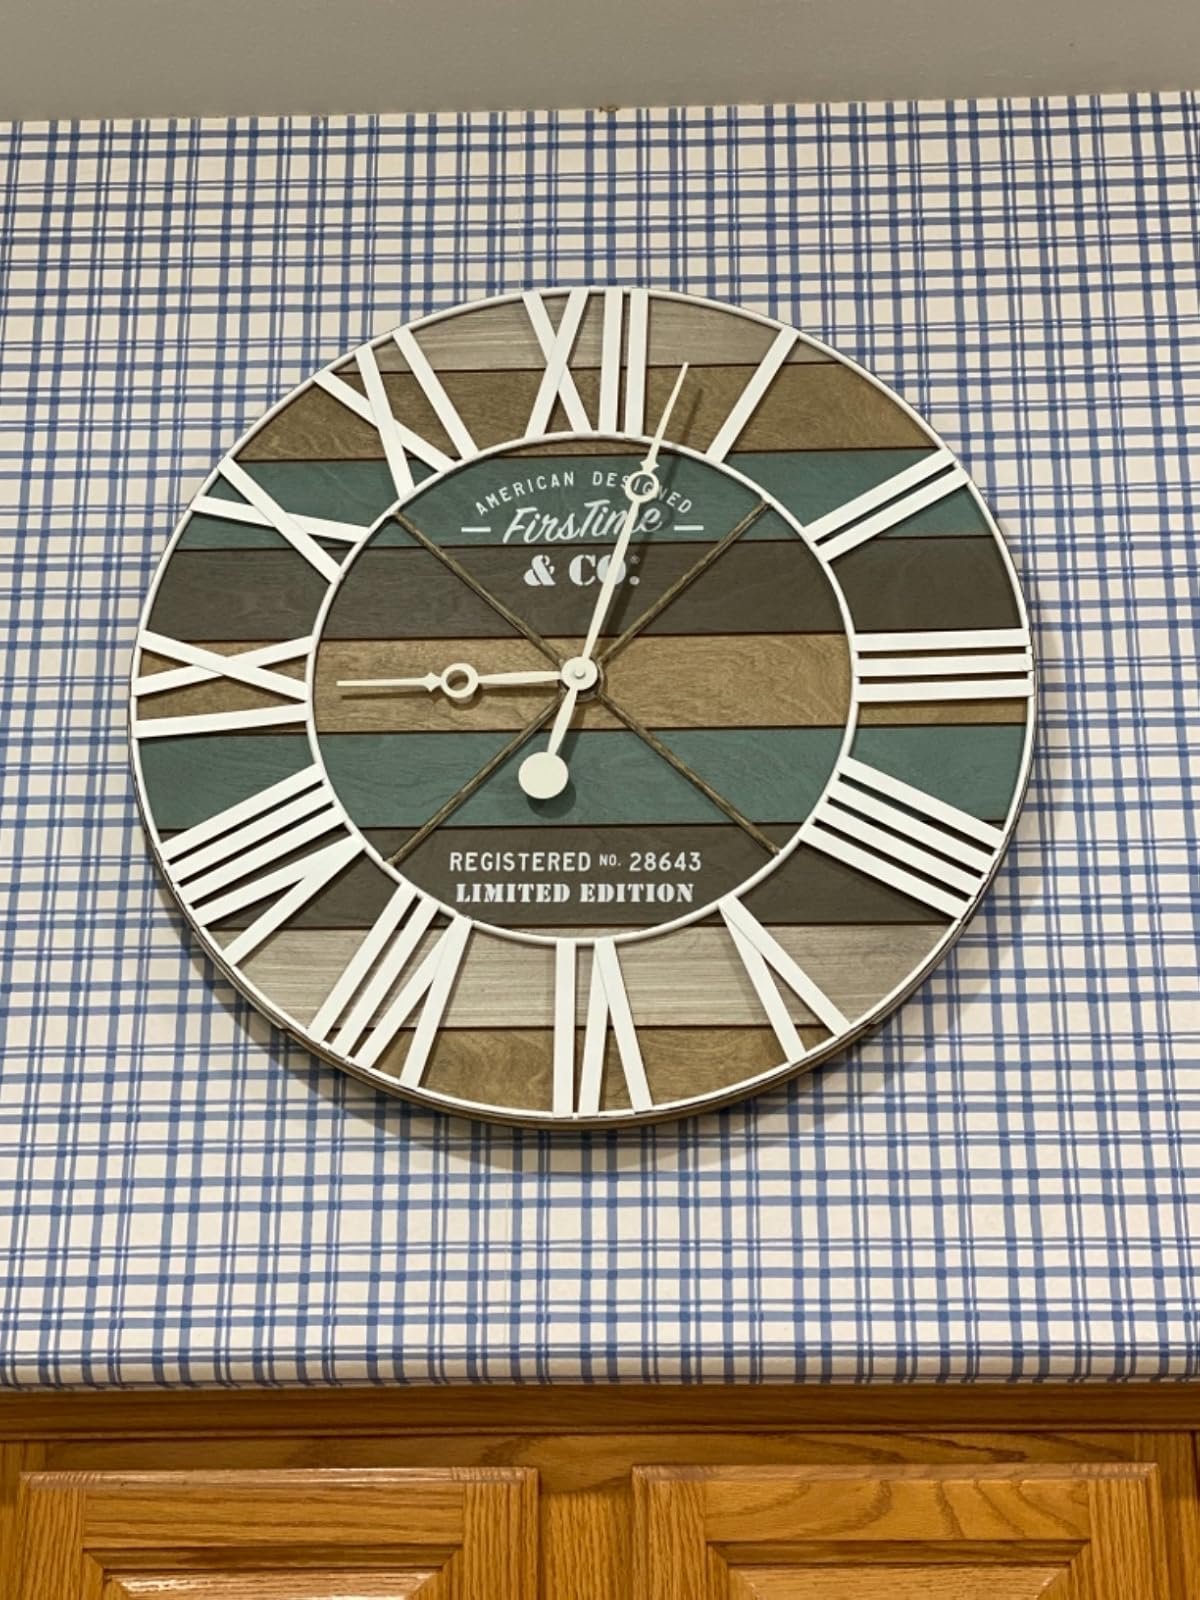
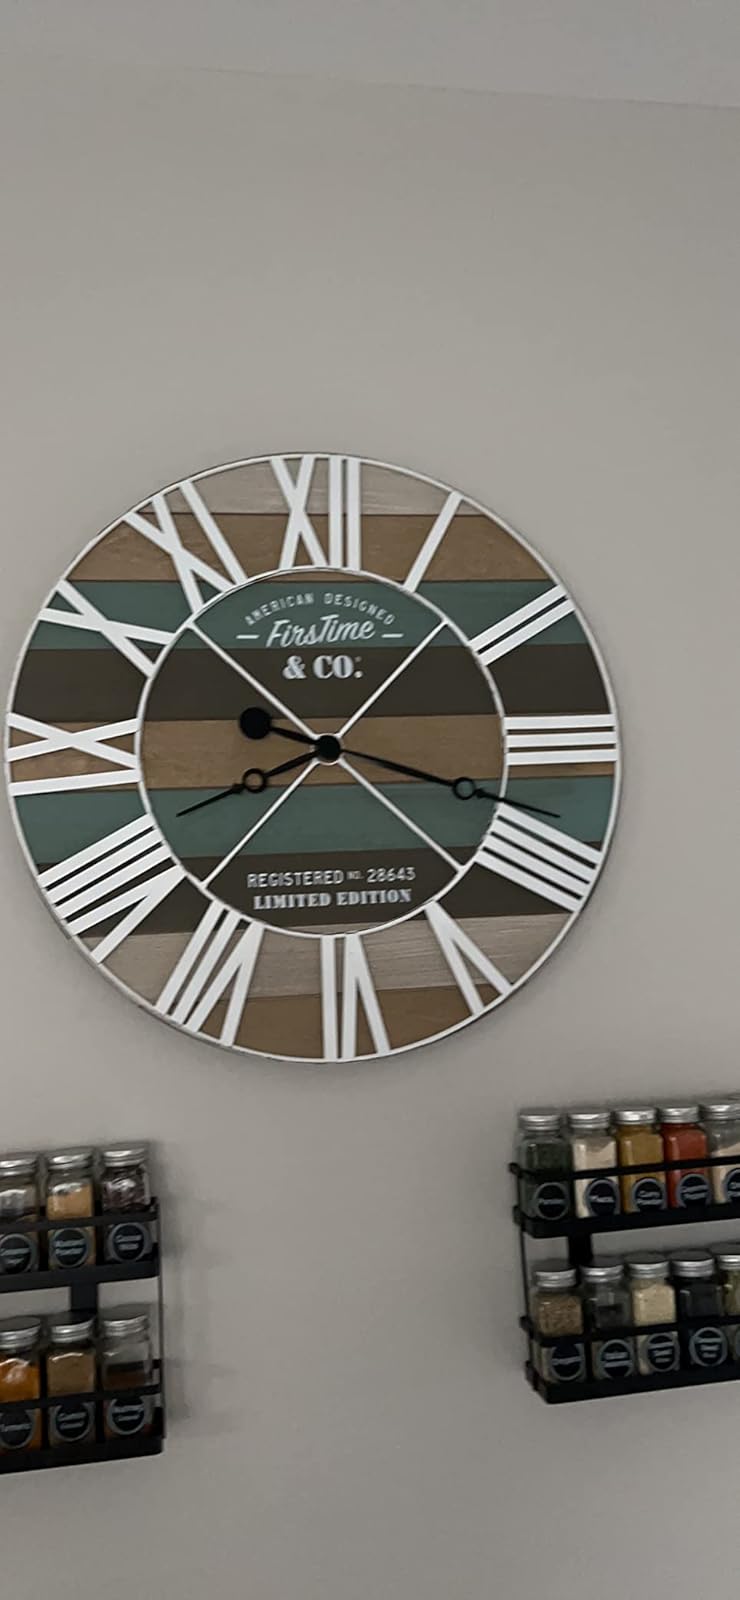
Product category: clock
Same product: yes